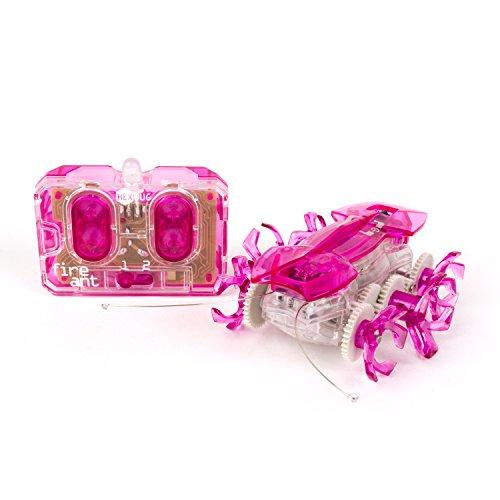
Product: HEXBUG Fire Ant, Colors may vary
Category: Toys & Games | Learning & Education | Science Kits & Toys
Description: Available in assortment of multiple colors.
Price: $19.99
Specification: ProductDimensions:4x2.2x1.2inches|ItemWeight:1.44ounces|ShippingWeight:2.08ounces(Viewshippingratesandpolicies)|DomesticShipping:ItemcanbeshippedwithinU.S.|InternationalShipping:ThisitemcanbeshippedtoselectcountriesoutsideoftheU.S.LearnMore|ASIN:B00TV0S746|Itemmodelnumber:477-2864|Manufacturerrecommendedage:8-15years|Batteries:5LR44batteriesrequired.(included)